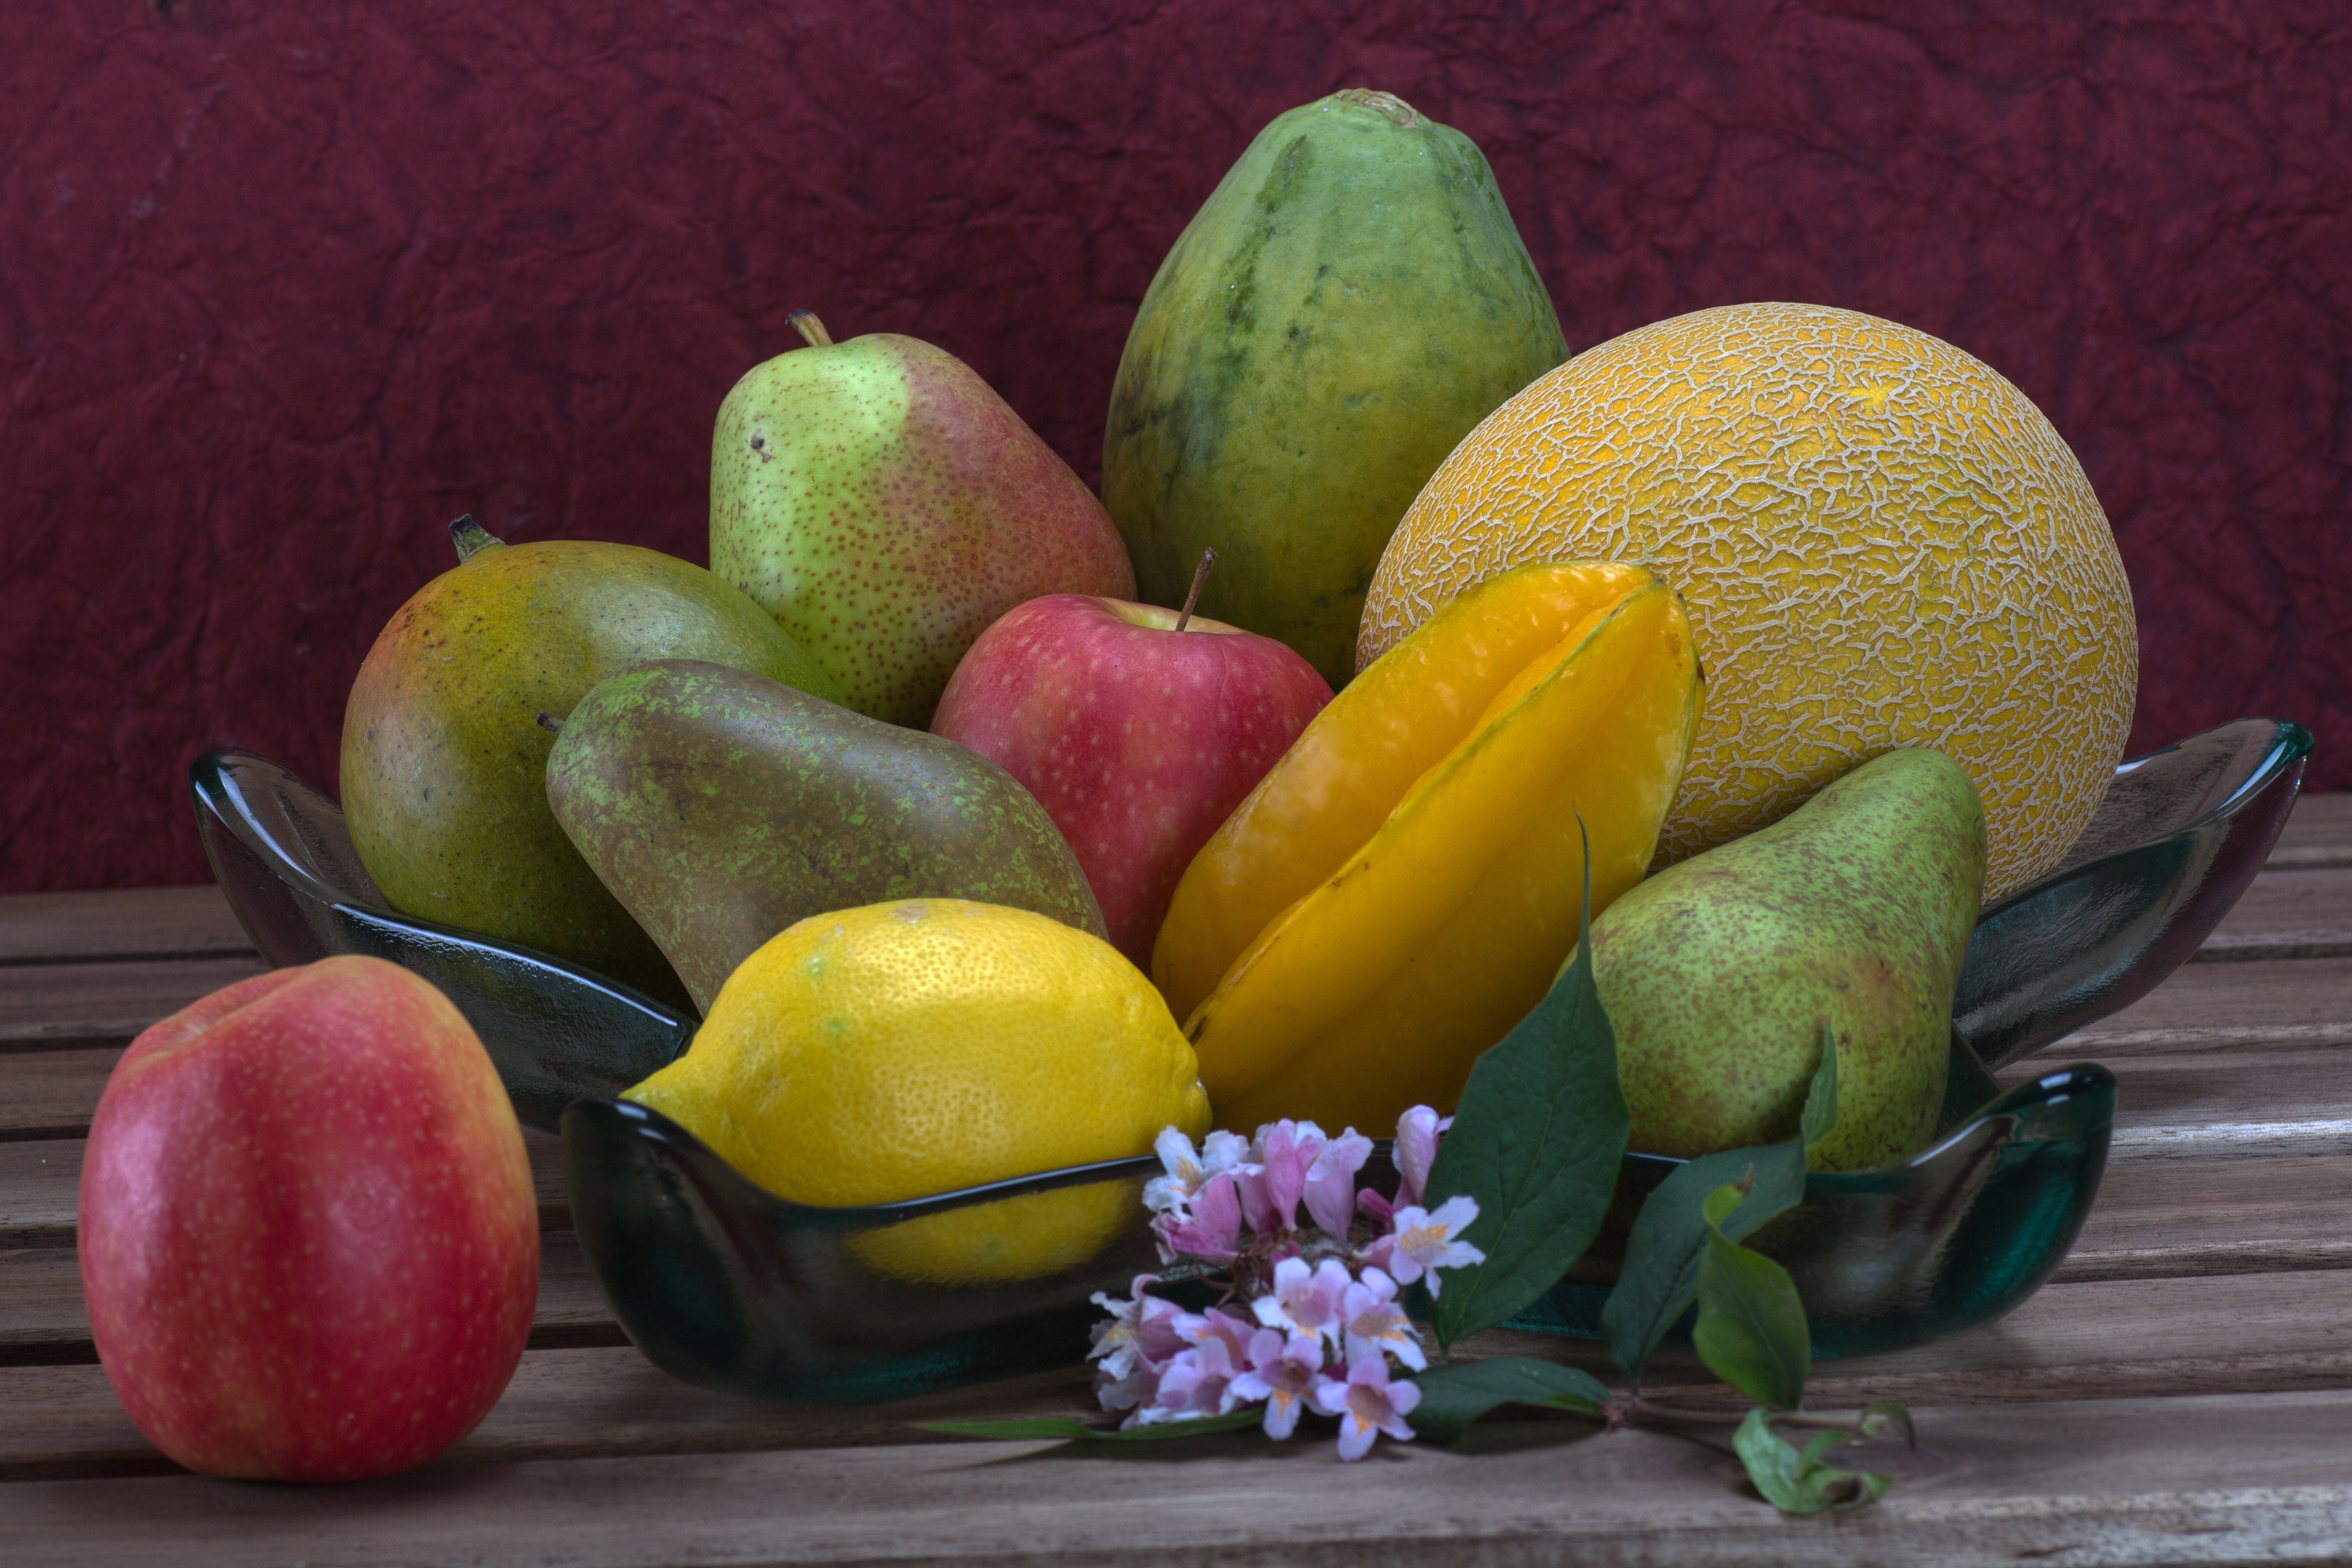
apple, plant, fruit, flower, food, produce, still life, artwork, painting, flowers, roses, fruit bowl, mango, melon, flowering plant, still life photography, land plant